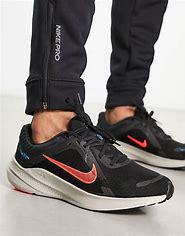
Brand: Nike
Model: Quest 5